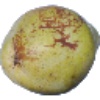
Label: pear_williams